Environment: real
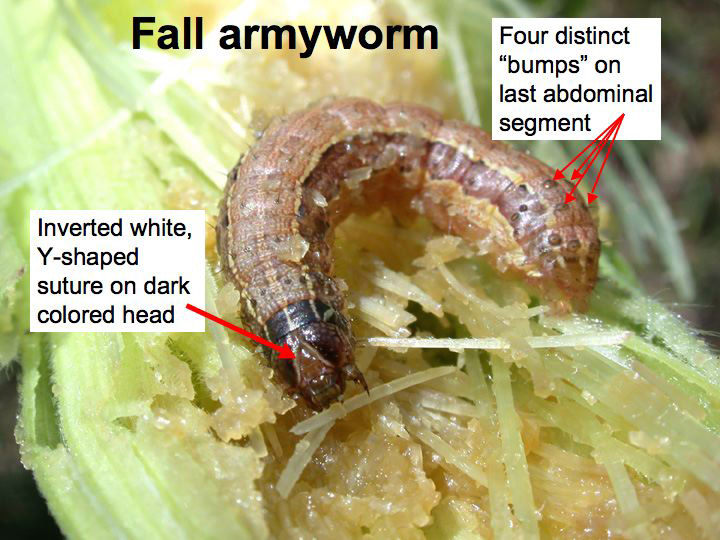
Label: fall_armyworm